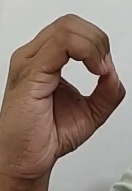
ASL sign: O